Sky position (RA, Dec in degrees): 181.381, 19.836
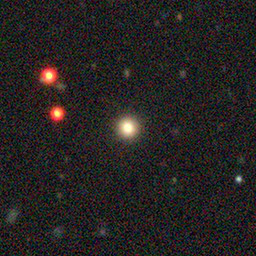
Galaxy morphology: Round Smooth Galaxies